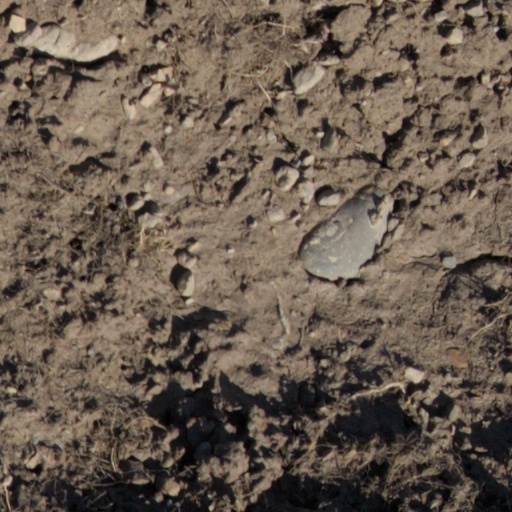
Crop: wheat